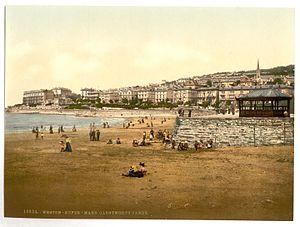
Weston-super-Mare est une ville côtière et station balnéaire du comté du Somerset, dans le sud-ouest de l'Angleterre. Elle est rattachée au comté d'Avon, un district non-métropolitain, lorsqu'il est créé en 1974. Depuis 1996, l'année où le comté d'Avon a été supprimé, Weston-super-Mare est le centre principal de l'autorité unitaire de North Somerset.